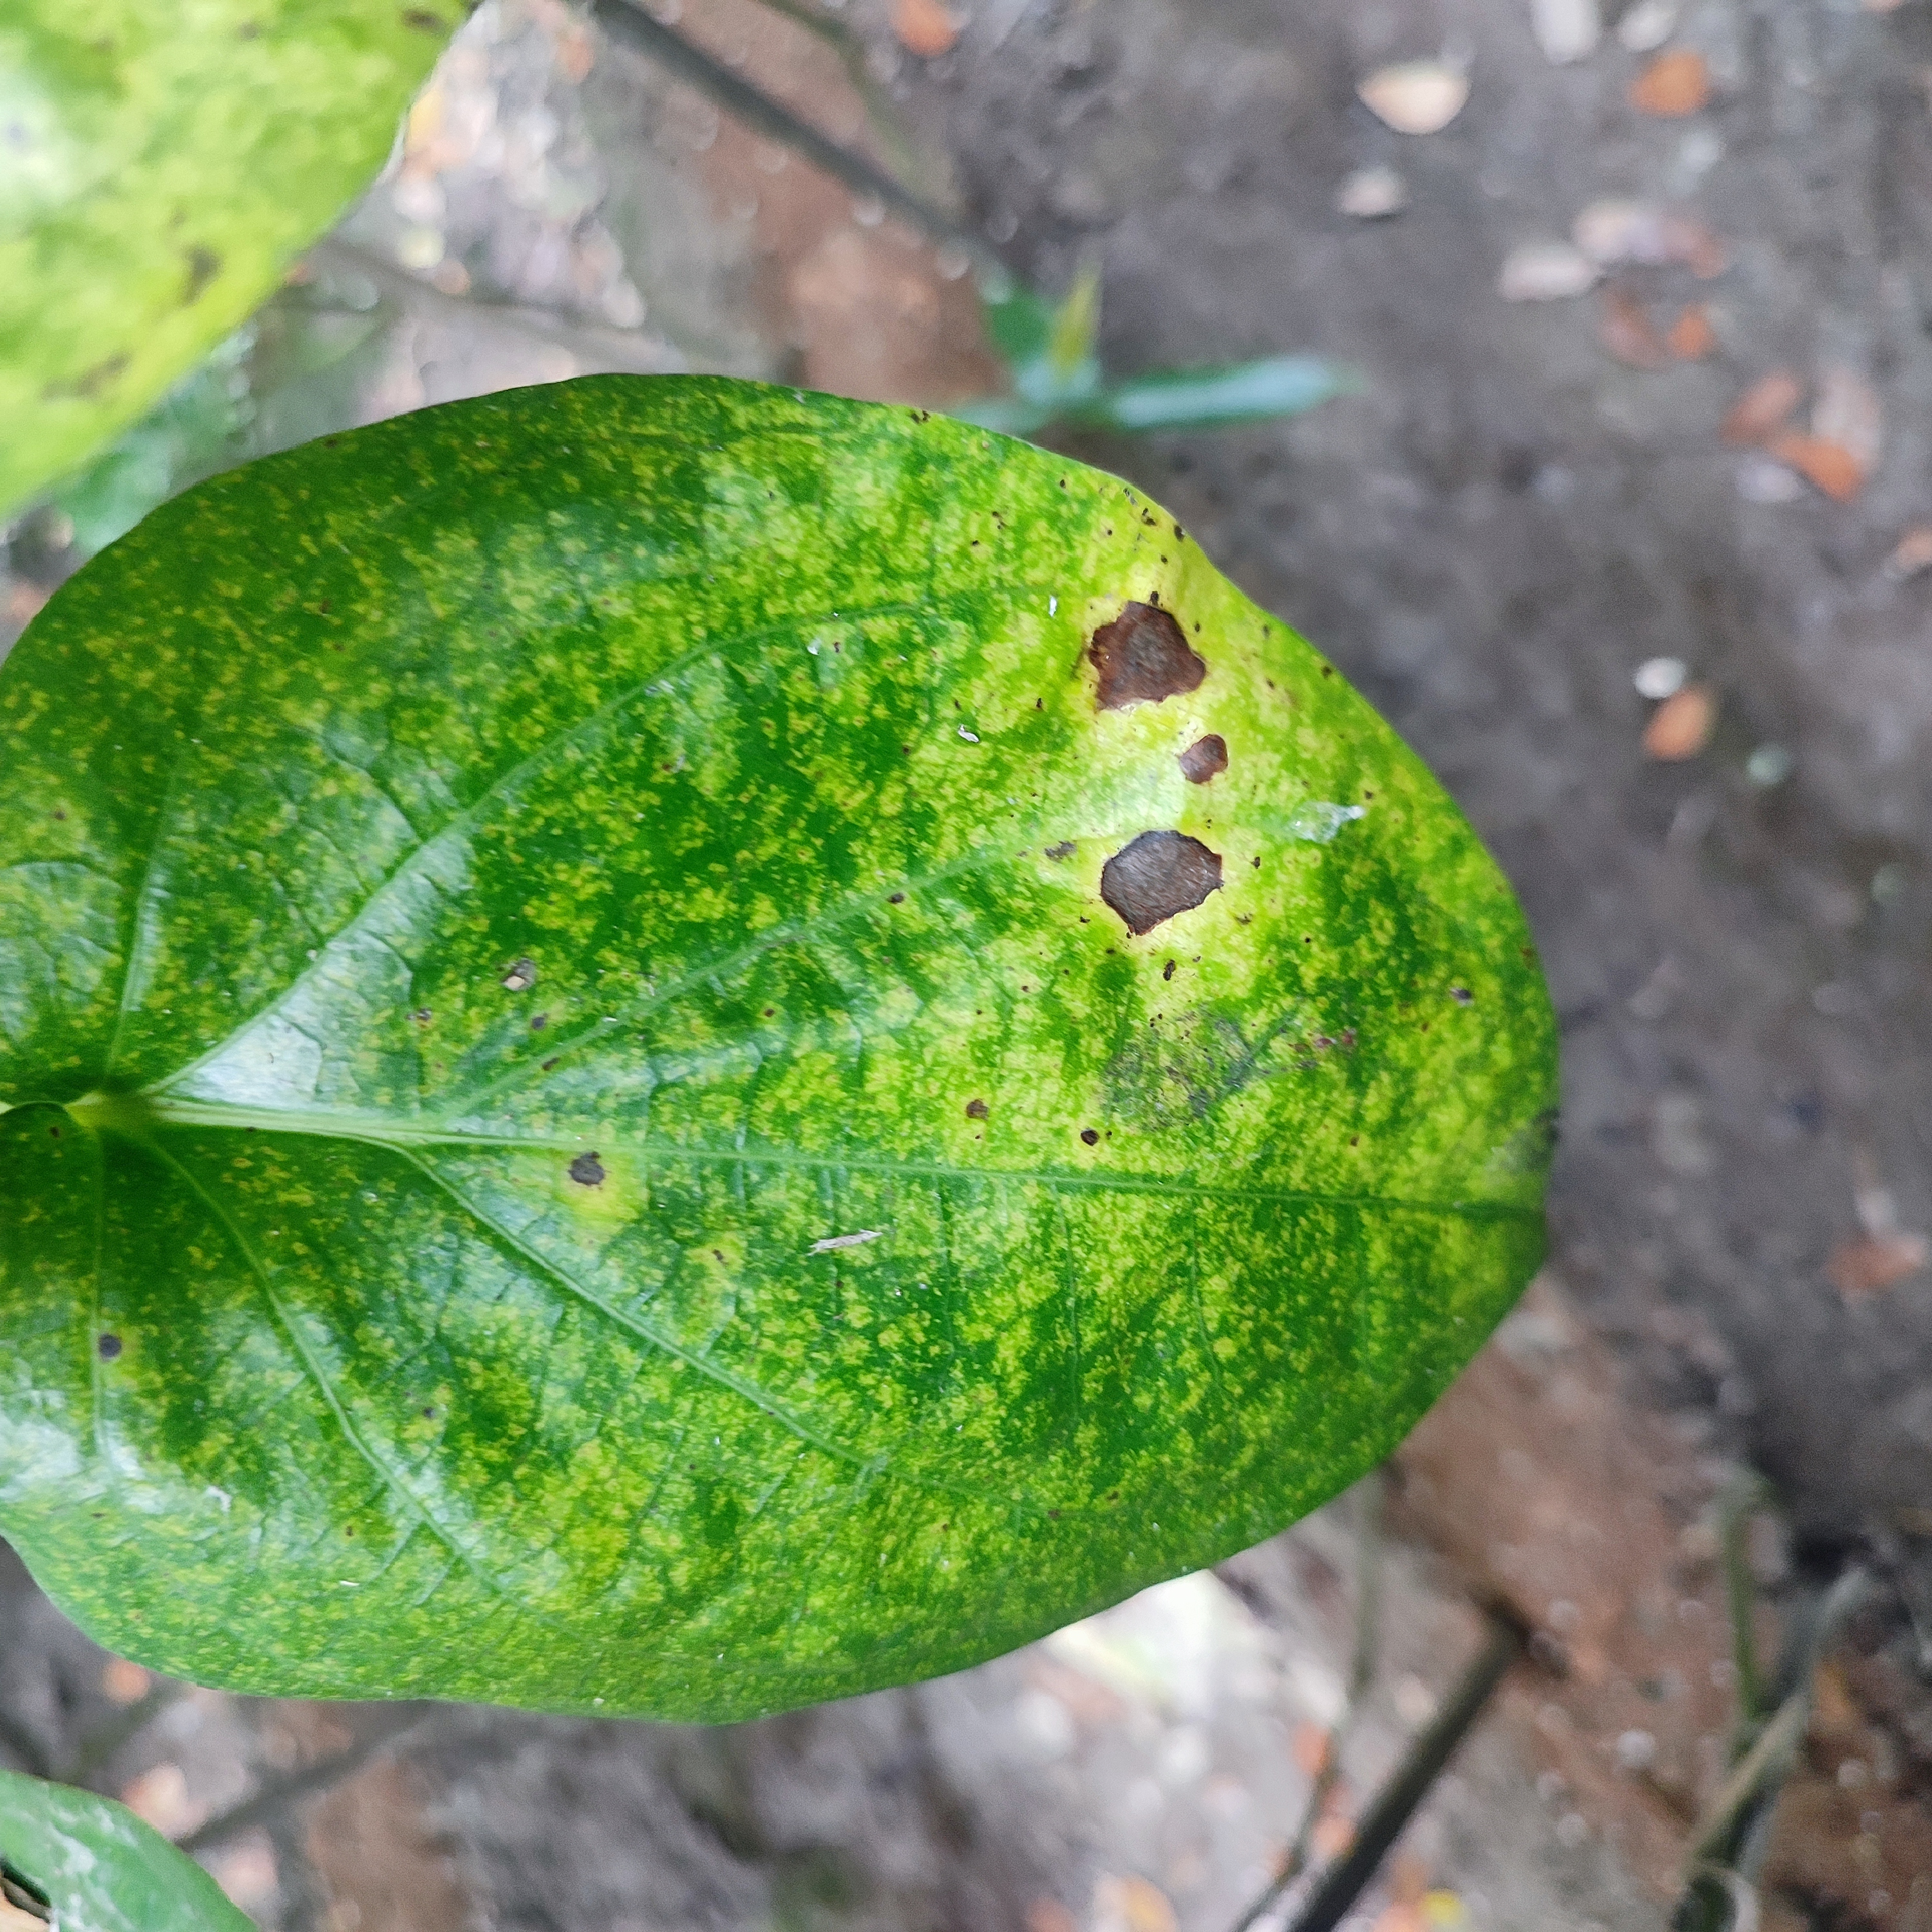
Label: Bacterial_Leaf_Disease